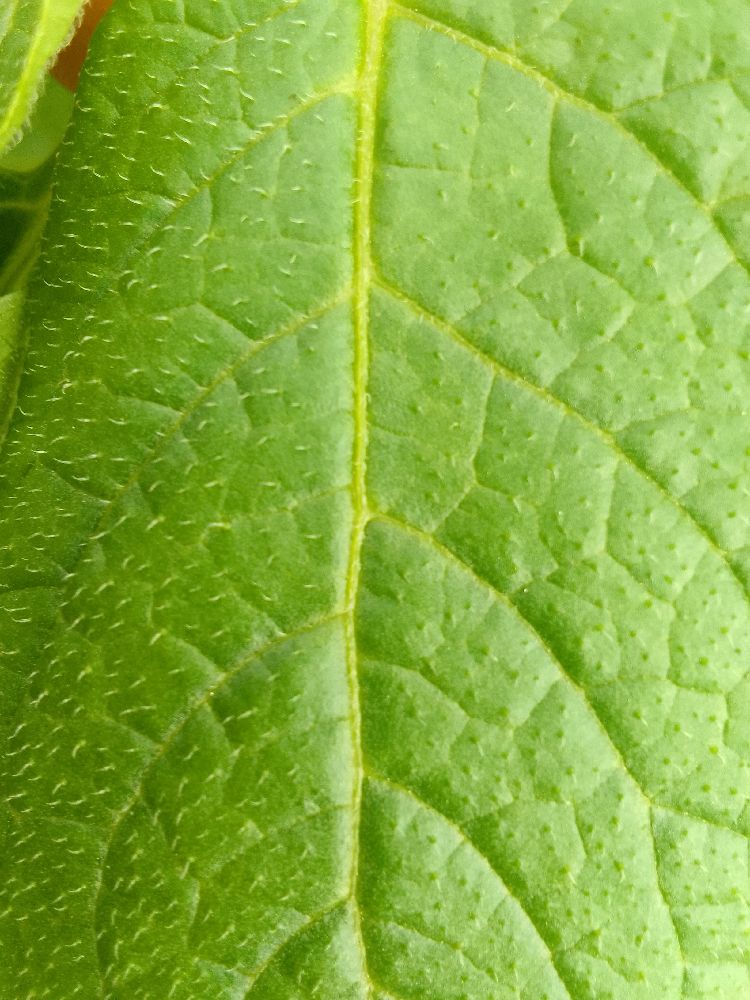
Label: Healthy